Lake Uluabat

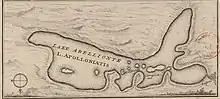
View of Lake Abellionte

Uluabat Lake was recognized by the Ramsar Convention on Wetlands of International Importance. The Global Nature Fund designated the lake as a "Living Lake" in 1998.